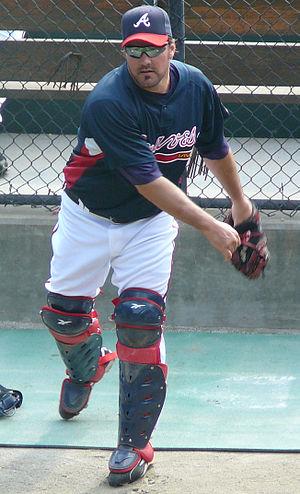
Abraham Philip Miller, surnommé Corky et né le 18 mars 1976 à Yucaipa, Californie, États-Unis, est un joueur de baseball évoluant à la position de receveur dans les Ligues majeures de 2001 à 2013.